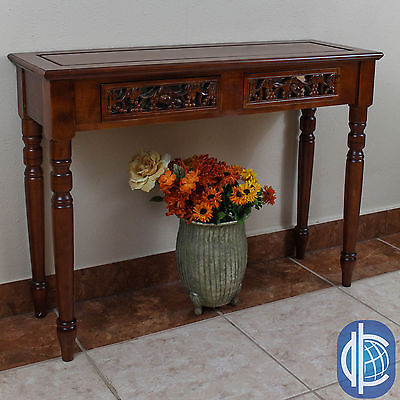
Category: table